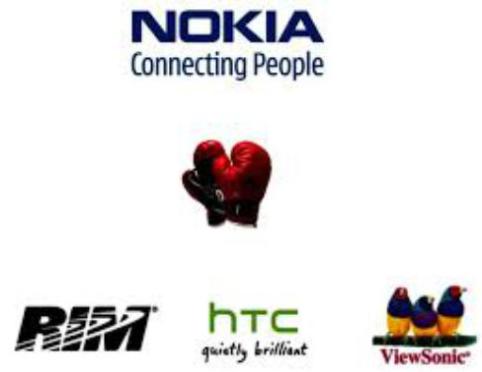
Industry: Electronic